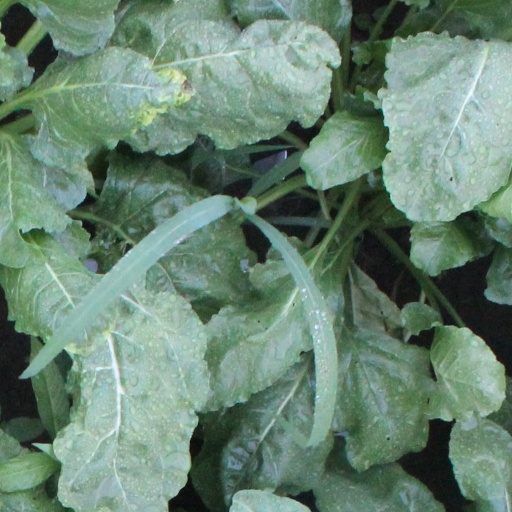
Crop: sugar beet